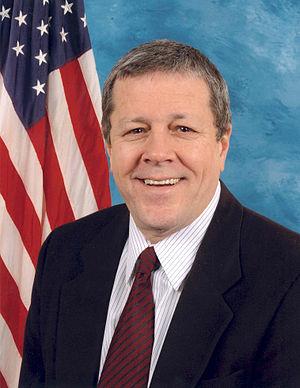
Chronologie en Afrique
John Sumners Tanner, né le 22 septembre 1944 à Halls, est un homme politique américain, représentant démocrate du Tennessee à la Chambre des représentants des États-Unis de 1989 à 2011.